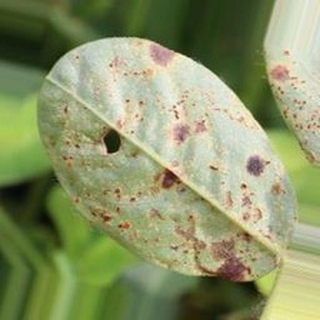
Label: groundnut_rust